Persuasion (novel)

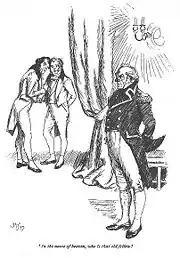
An illustration by Hugh Thomson of a moment in chapter three, when Sir Walter regards Admiral Baldwin and asks Sir Basil Morley, "In the name of heaven, who is that old fellow?"

Several years later, the Elliot family are in financial trouble on account of Sir Walter's lavish spending; this had been kept in check while Lady Elliot was alive, but since then Sir Walter and Elizabeth have spent without thought. At last, forced into action, they are persuaded to rent out Kellynch Hall, the family estate, and settle in Bath until their finances improve. Sir Walter, Elizabeth, and Elizabeth's new companion, Mrs Clay, look forward to the move. Anne, on the other hand, doubts she will enjoy Bath, but cannot go against her family. Mary is now married to Charles Musgrove of Uppercross Hall, the heir to a respected local squire. Anne visits Mary and her family, where she is well-loved. As the Napoleonic Wars are over, Admiral Croft and his wife Sophia (Frederick's sister) become the new tenants of Kellynch Hall. Captain Wentworth, now wealthy from prize ships he captured in the war, visits his sister and meets the Uppercross family, where he crosses paths with Anne.